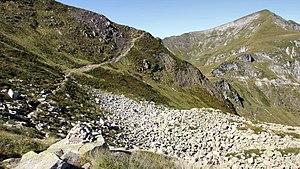
Sentier GR10 vers le Port de Saleix et le Mont Ceint (Pic de Girantès) en fond. Vue prise depuis le sud-est.
Le port de Saleix est un col pédestre des Pyrénées ariégeoises en région Occitanie en France. Il relie les communes d'Aulus-les-Bains à l'ouest et d'Auzat à l'est via les sentiers GR 10 et le GRP Tour du pic des Trois Seigneurs.